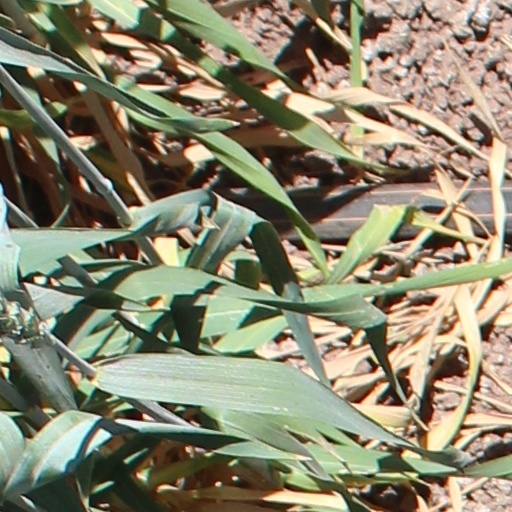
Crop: wheat